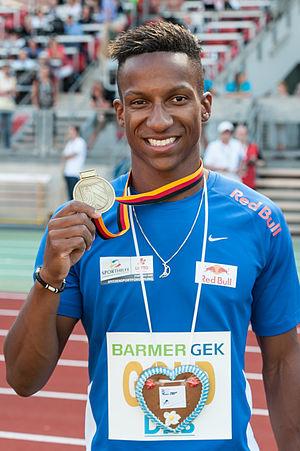
Raphael Marcel Holzdeppe est un athlète allemand spécialiste du saut à la perche, champion du monde en 2013.